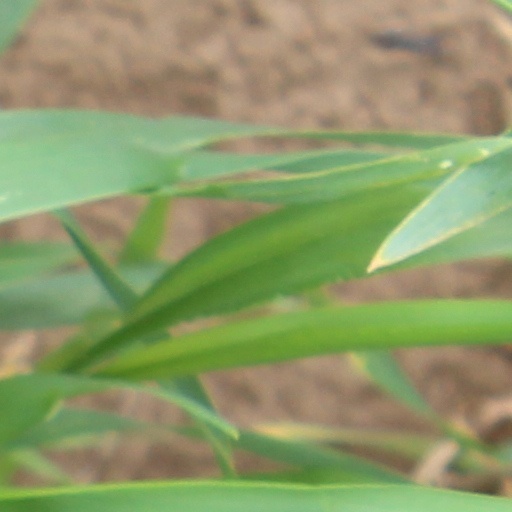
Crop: wheat